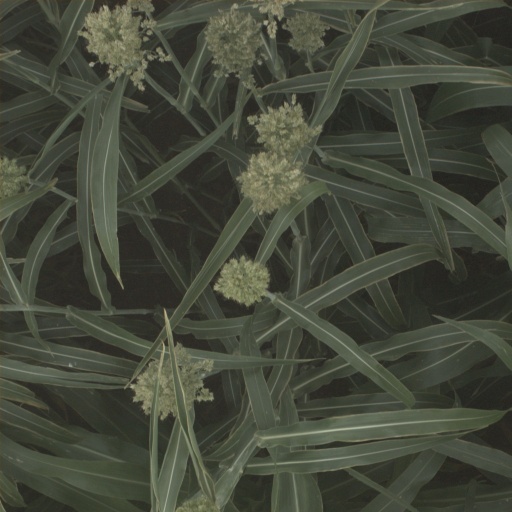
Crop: sorghum